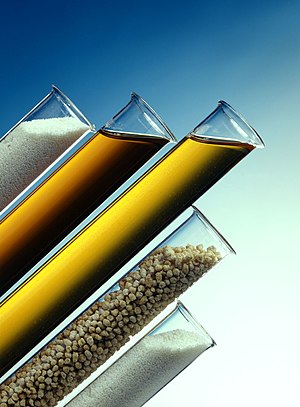
Tilsætningsstof
Tilsætningsstof
Tilsætningsstoffer er stoffer, der tilsættes fødevarer, for at forlænge holdbarhed, hæmme bakterie- og svampevækst og hindre fødevaren i at mugne. Tilsætningsstoffer bruges også som kosmetiske additiver som emulgatorer, hævemiddel, og til at forandre fødevaren med hensyn til farve, smag, tekstur, konsistens og ernæringsværdi.